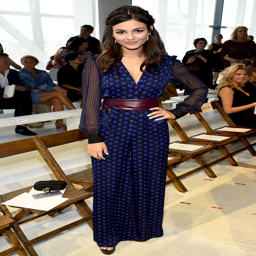
actor yet again , the actress whips up another enviable fashion week look at organization leader .